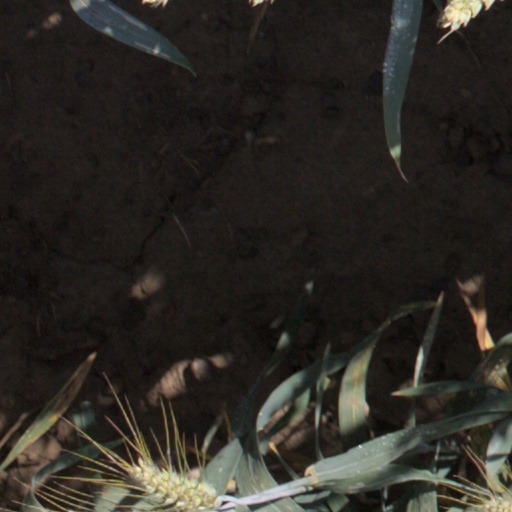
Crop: wheat